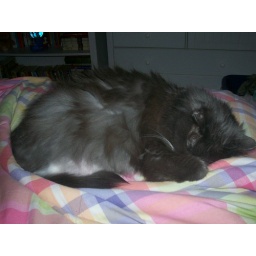
My cat Rockaboom sleeping in MY bed!